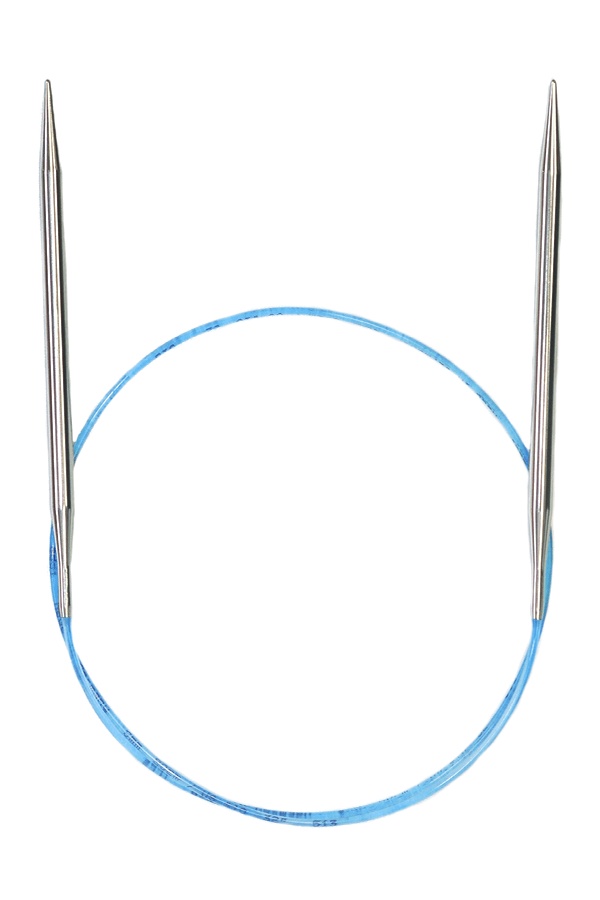
Rocket Sizes US 10+
Addi Rockets are the perfect combination of slick and pointy for both quick and accurate knitting. Great for lace, cables, brioche and knit/purl patterns, the pointier tip gives you control and precision for moving stitches and doing decreases.
Brand: Skacel
Category: Arts & Entertainment > Hobbies & Creative Arts > Arts & Crafts > Art & Crafting Tools > Needles & Hooks > Knitting Needles > Circular Knitting Needles